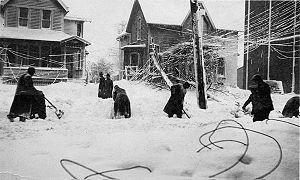
La tempête de 1913 sur les Grands Lacs, que l'on nomme aussi aux États-Unis et au Canada anglais, le Big Blow, le Freshwater Fury, ou le White Hurricane, fut une tempête extratropicale dont les vents atteignirent la violence d'un cyclone tropical et ravagèrent le bassin des Grands Lacs aux États-Unis et au Canada du 7 au 10 novembre 1913.
Cleveland est une ville du Midwest des États-Unis située sur la rive sud du lac Érié, dans l'État de l'Ohio.